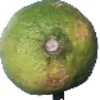
Label: limes